Wally Ardron

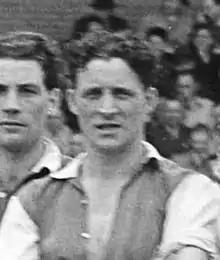
Ardron in 1948

Wally Ardron (19 September 1918 – March 1978) was an English footballer who played as a centre forward. He joined Rotherham United from Denaby United, and went on to score 98 Football League goals for Rotherham, either side of World War II.